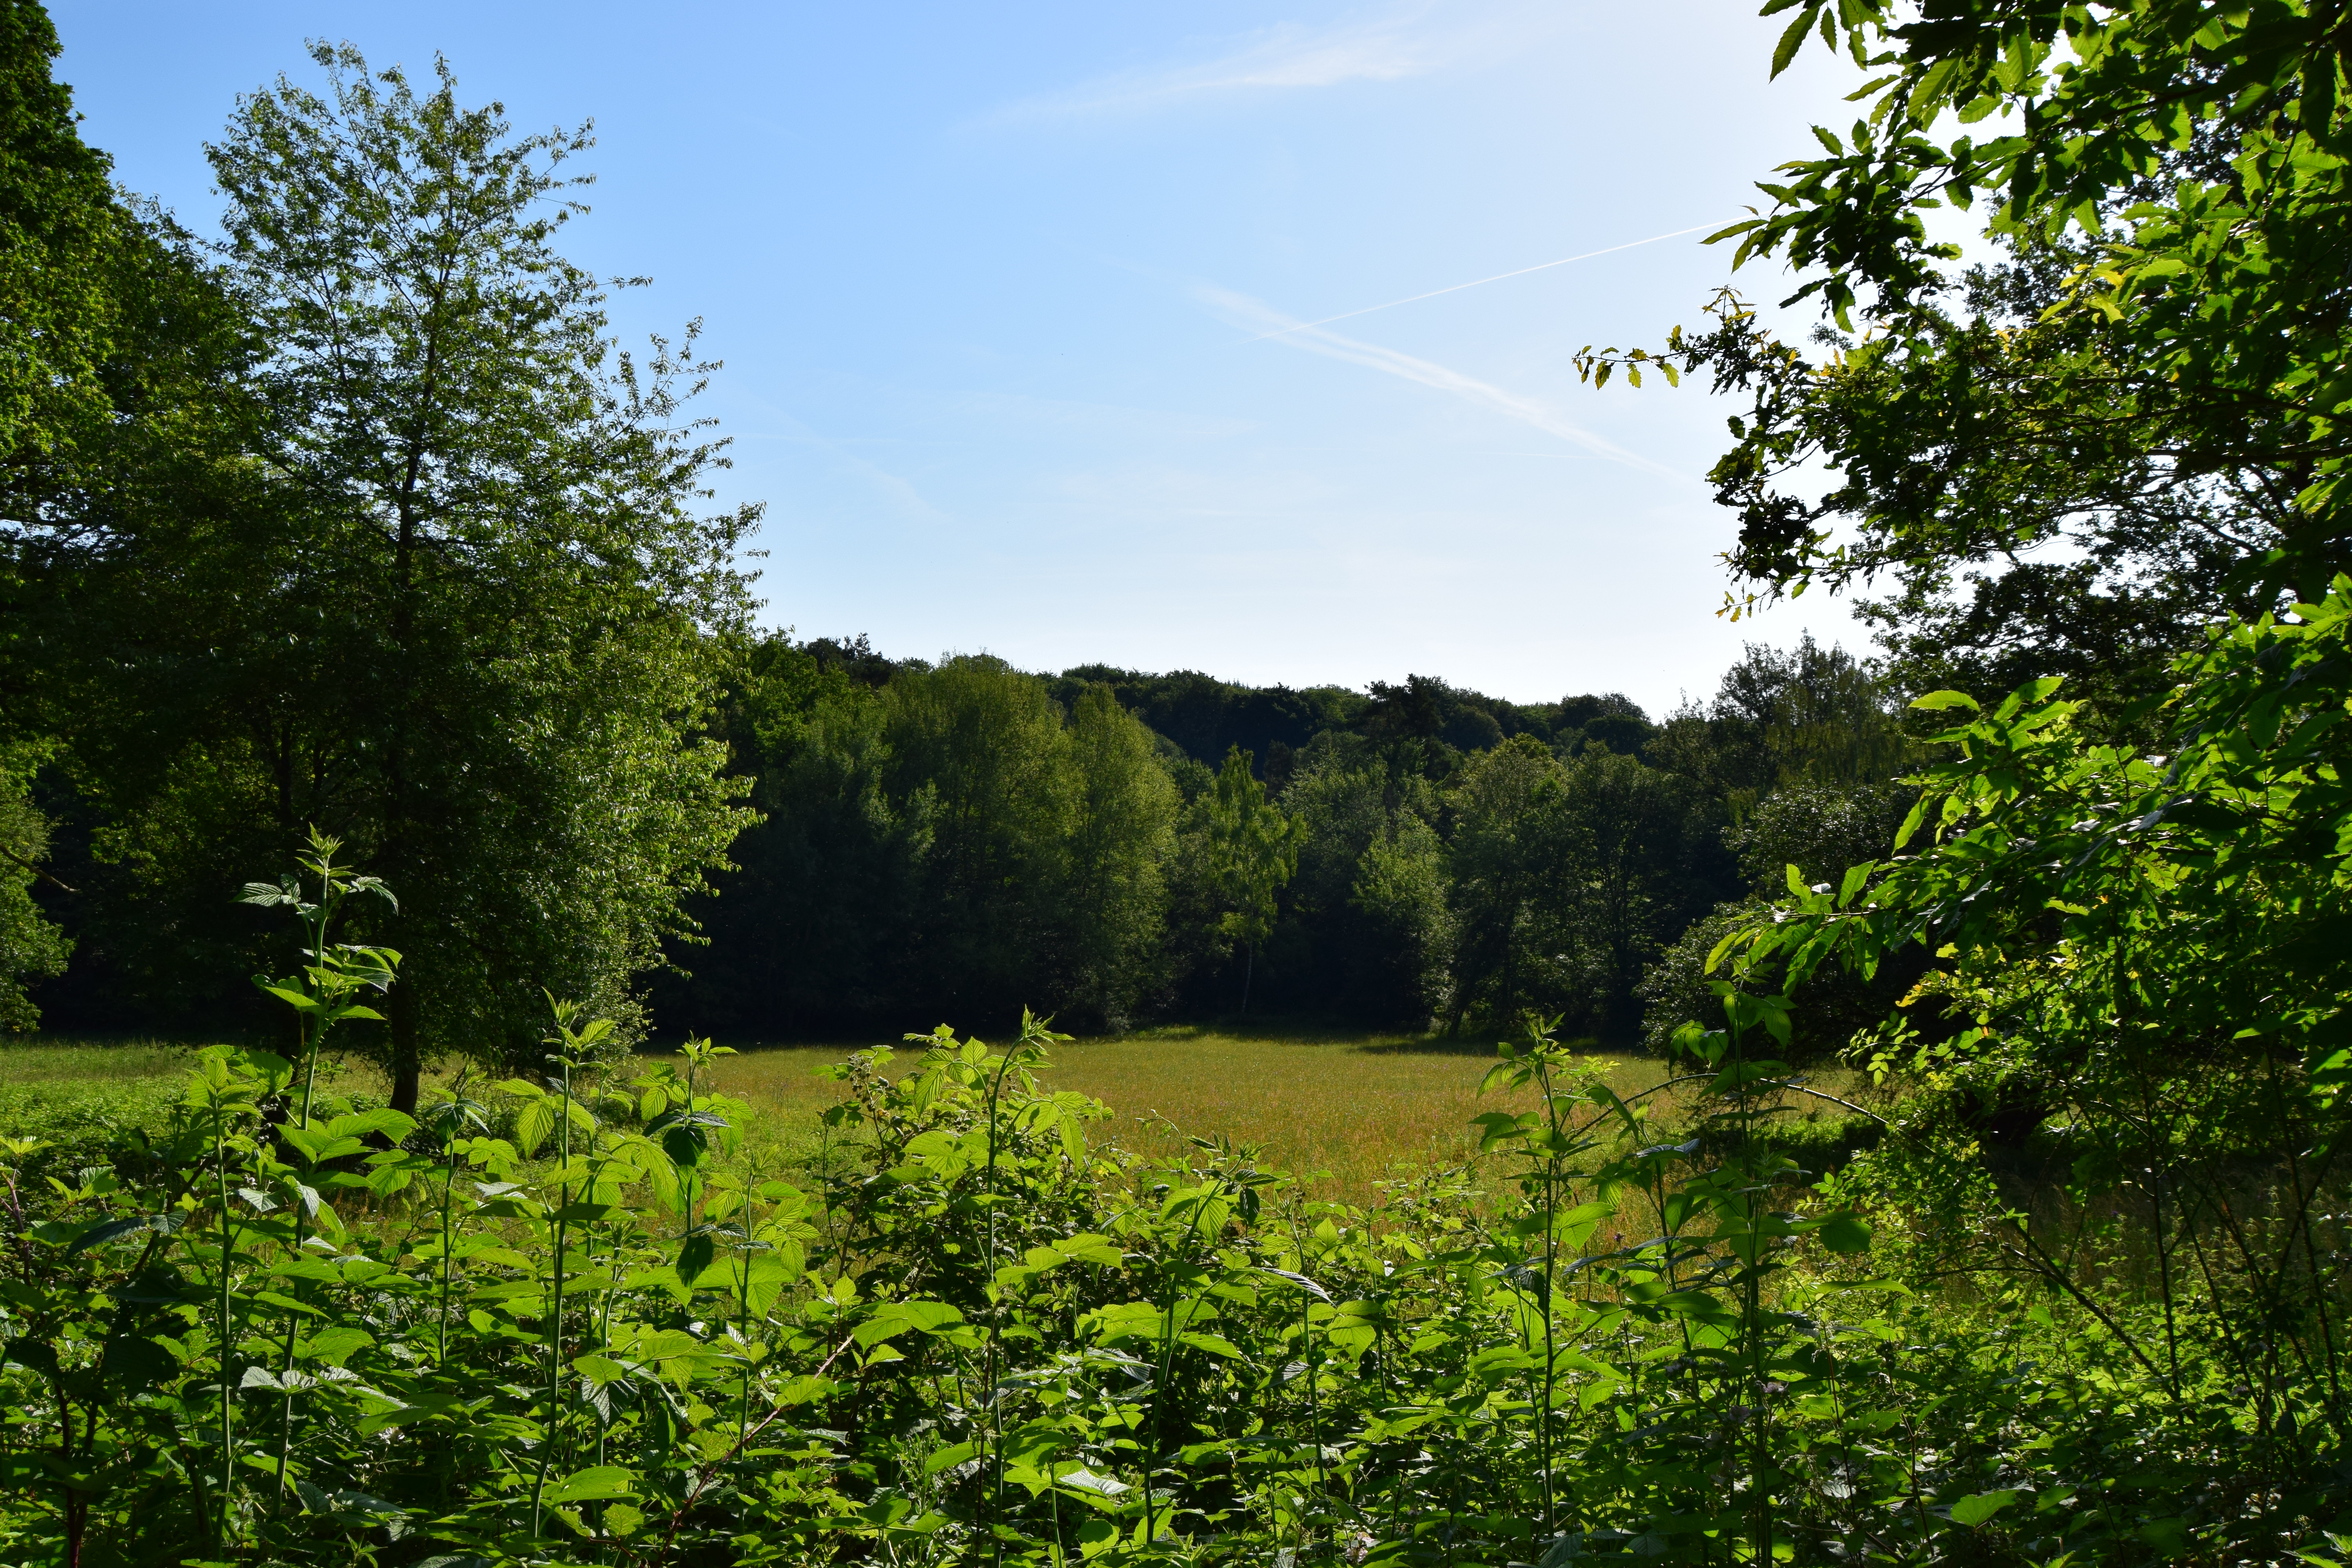
nature, tree, sky, summer, vegetation, nature reserve, ecosystem, leaf, field, grassland, grass, meadow, pasture, rural area, biome, woodland, temperate broadleaf and mixed forest, jungle, shrubland, landscape, forest, garden, riparian forest, shrub, plantation, plant, bank, water, prairie, tropical and subtropical coniferous forests, land lot, cloud, mount scenery, national trust for places of historic interest or natural beauty, grove, agriculture, plant community, rainforest, wetland, grass family, pond, botanical garden, old growth forest, riparian zone, temperate coniferous forest, farm, floodplain